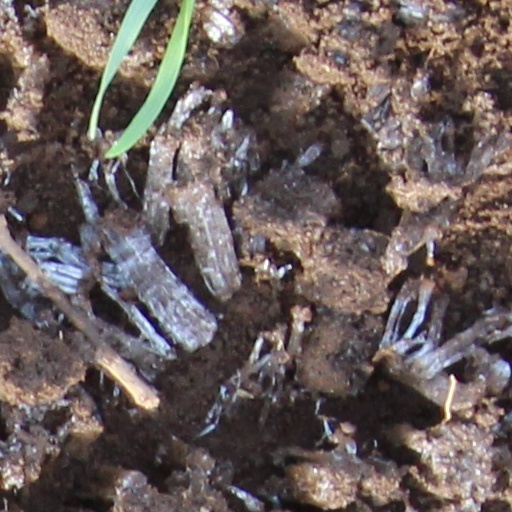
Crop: wheat